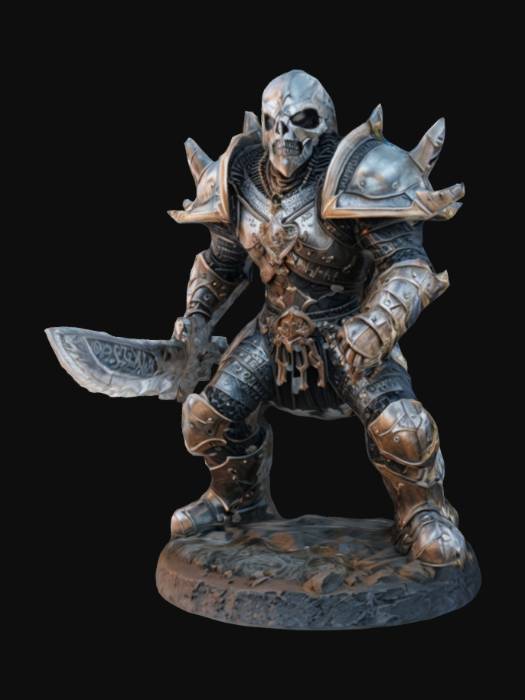
미적 점수 (1~10점): 9